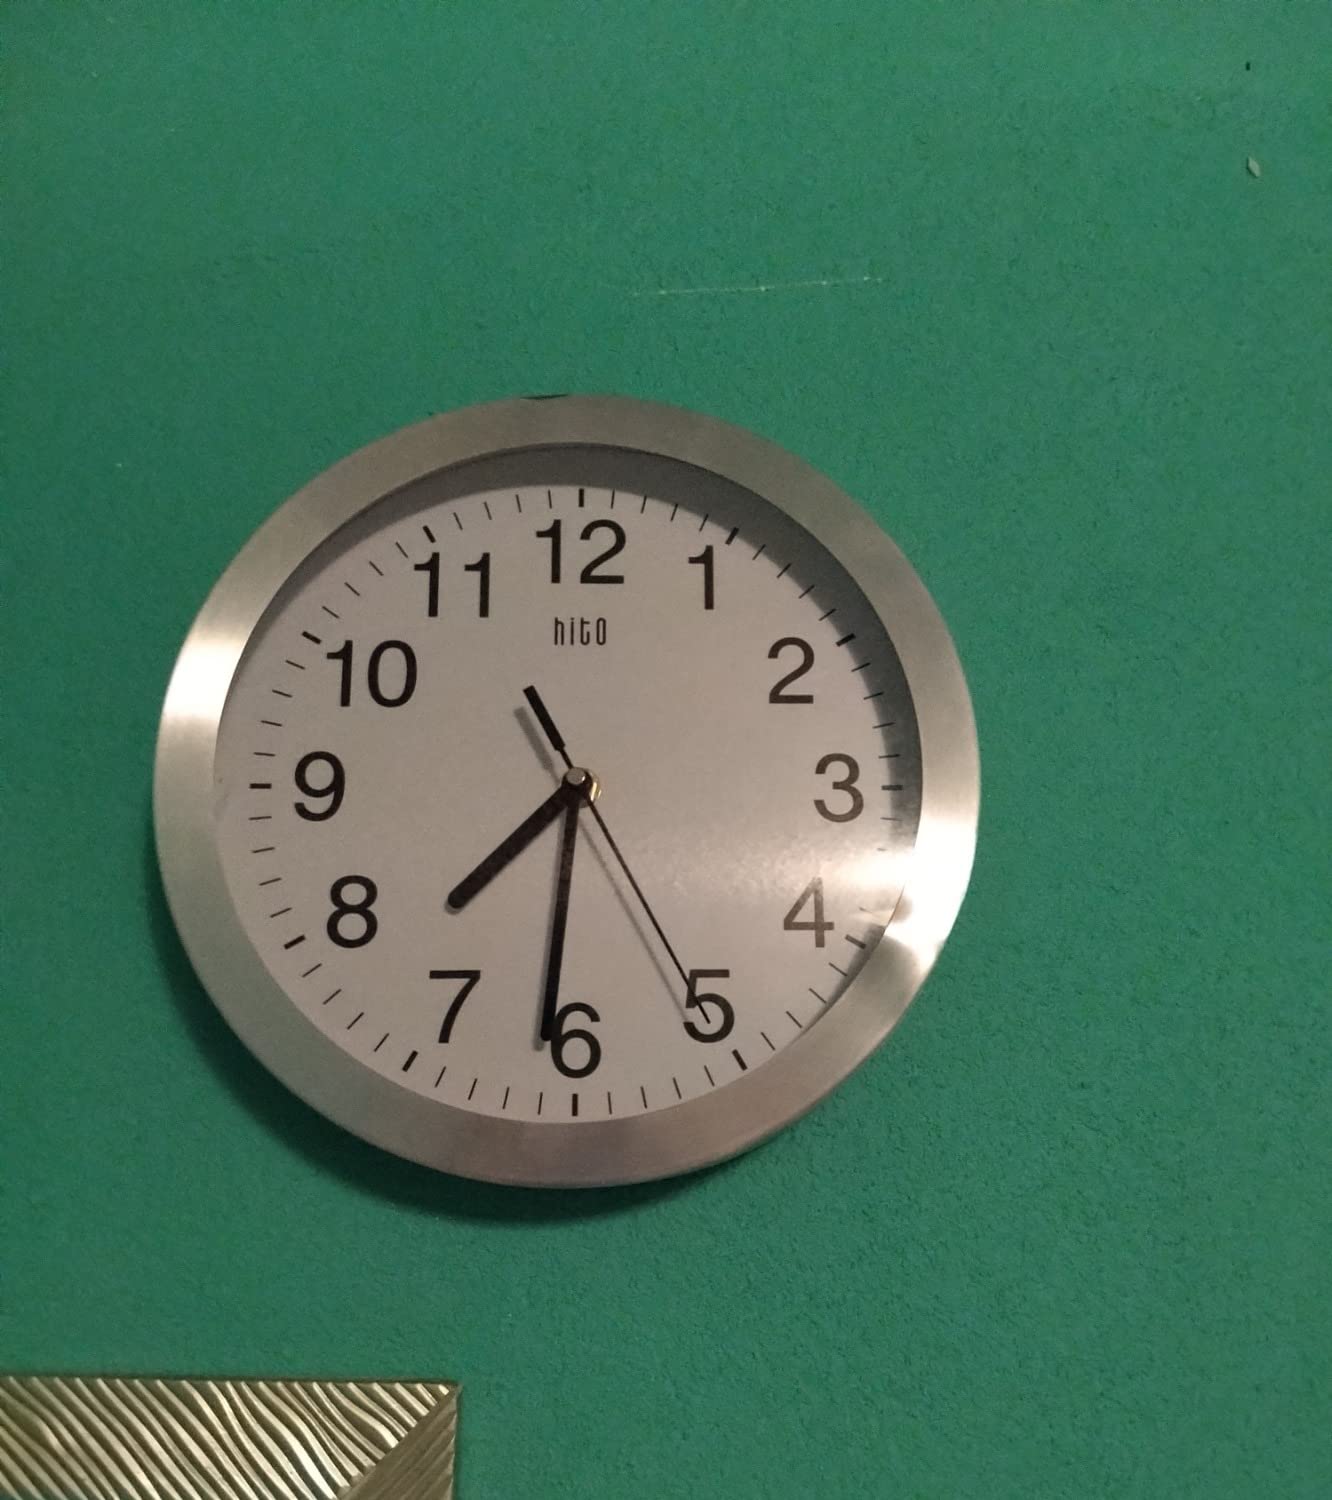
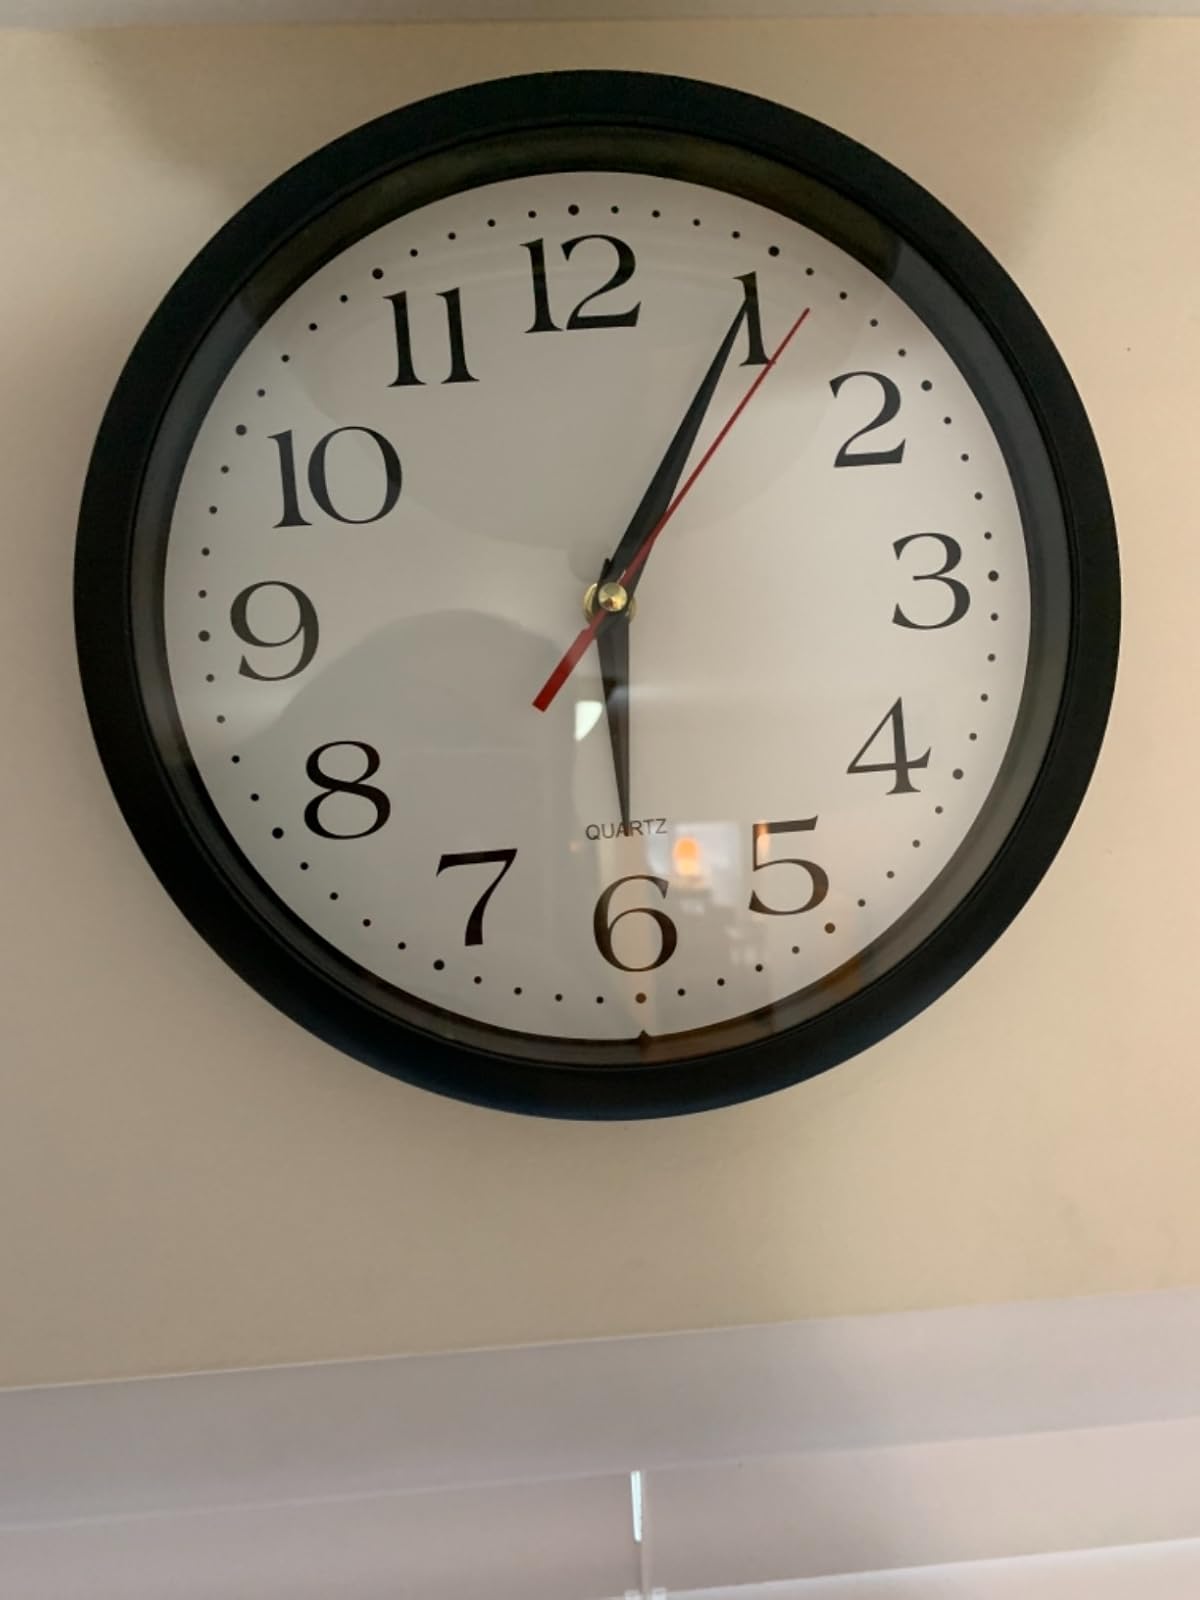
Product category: clock
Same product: no